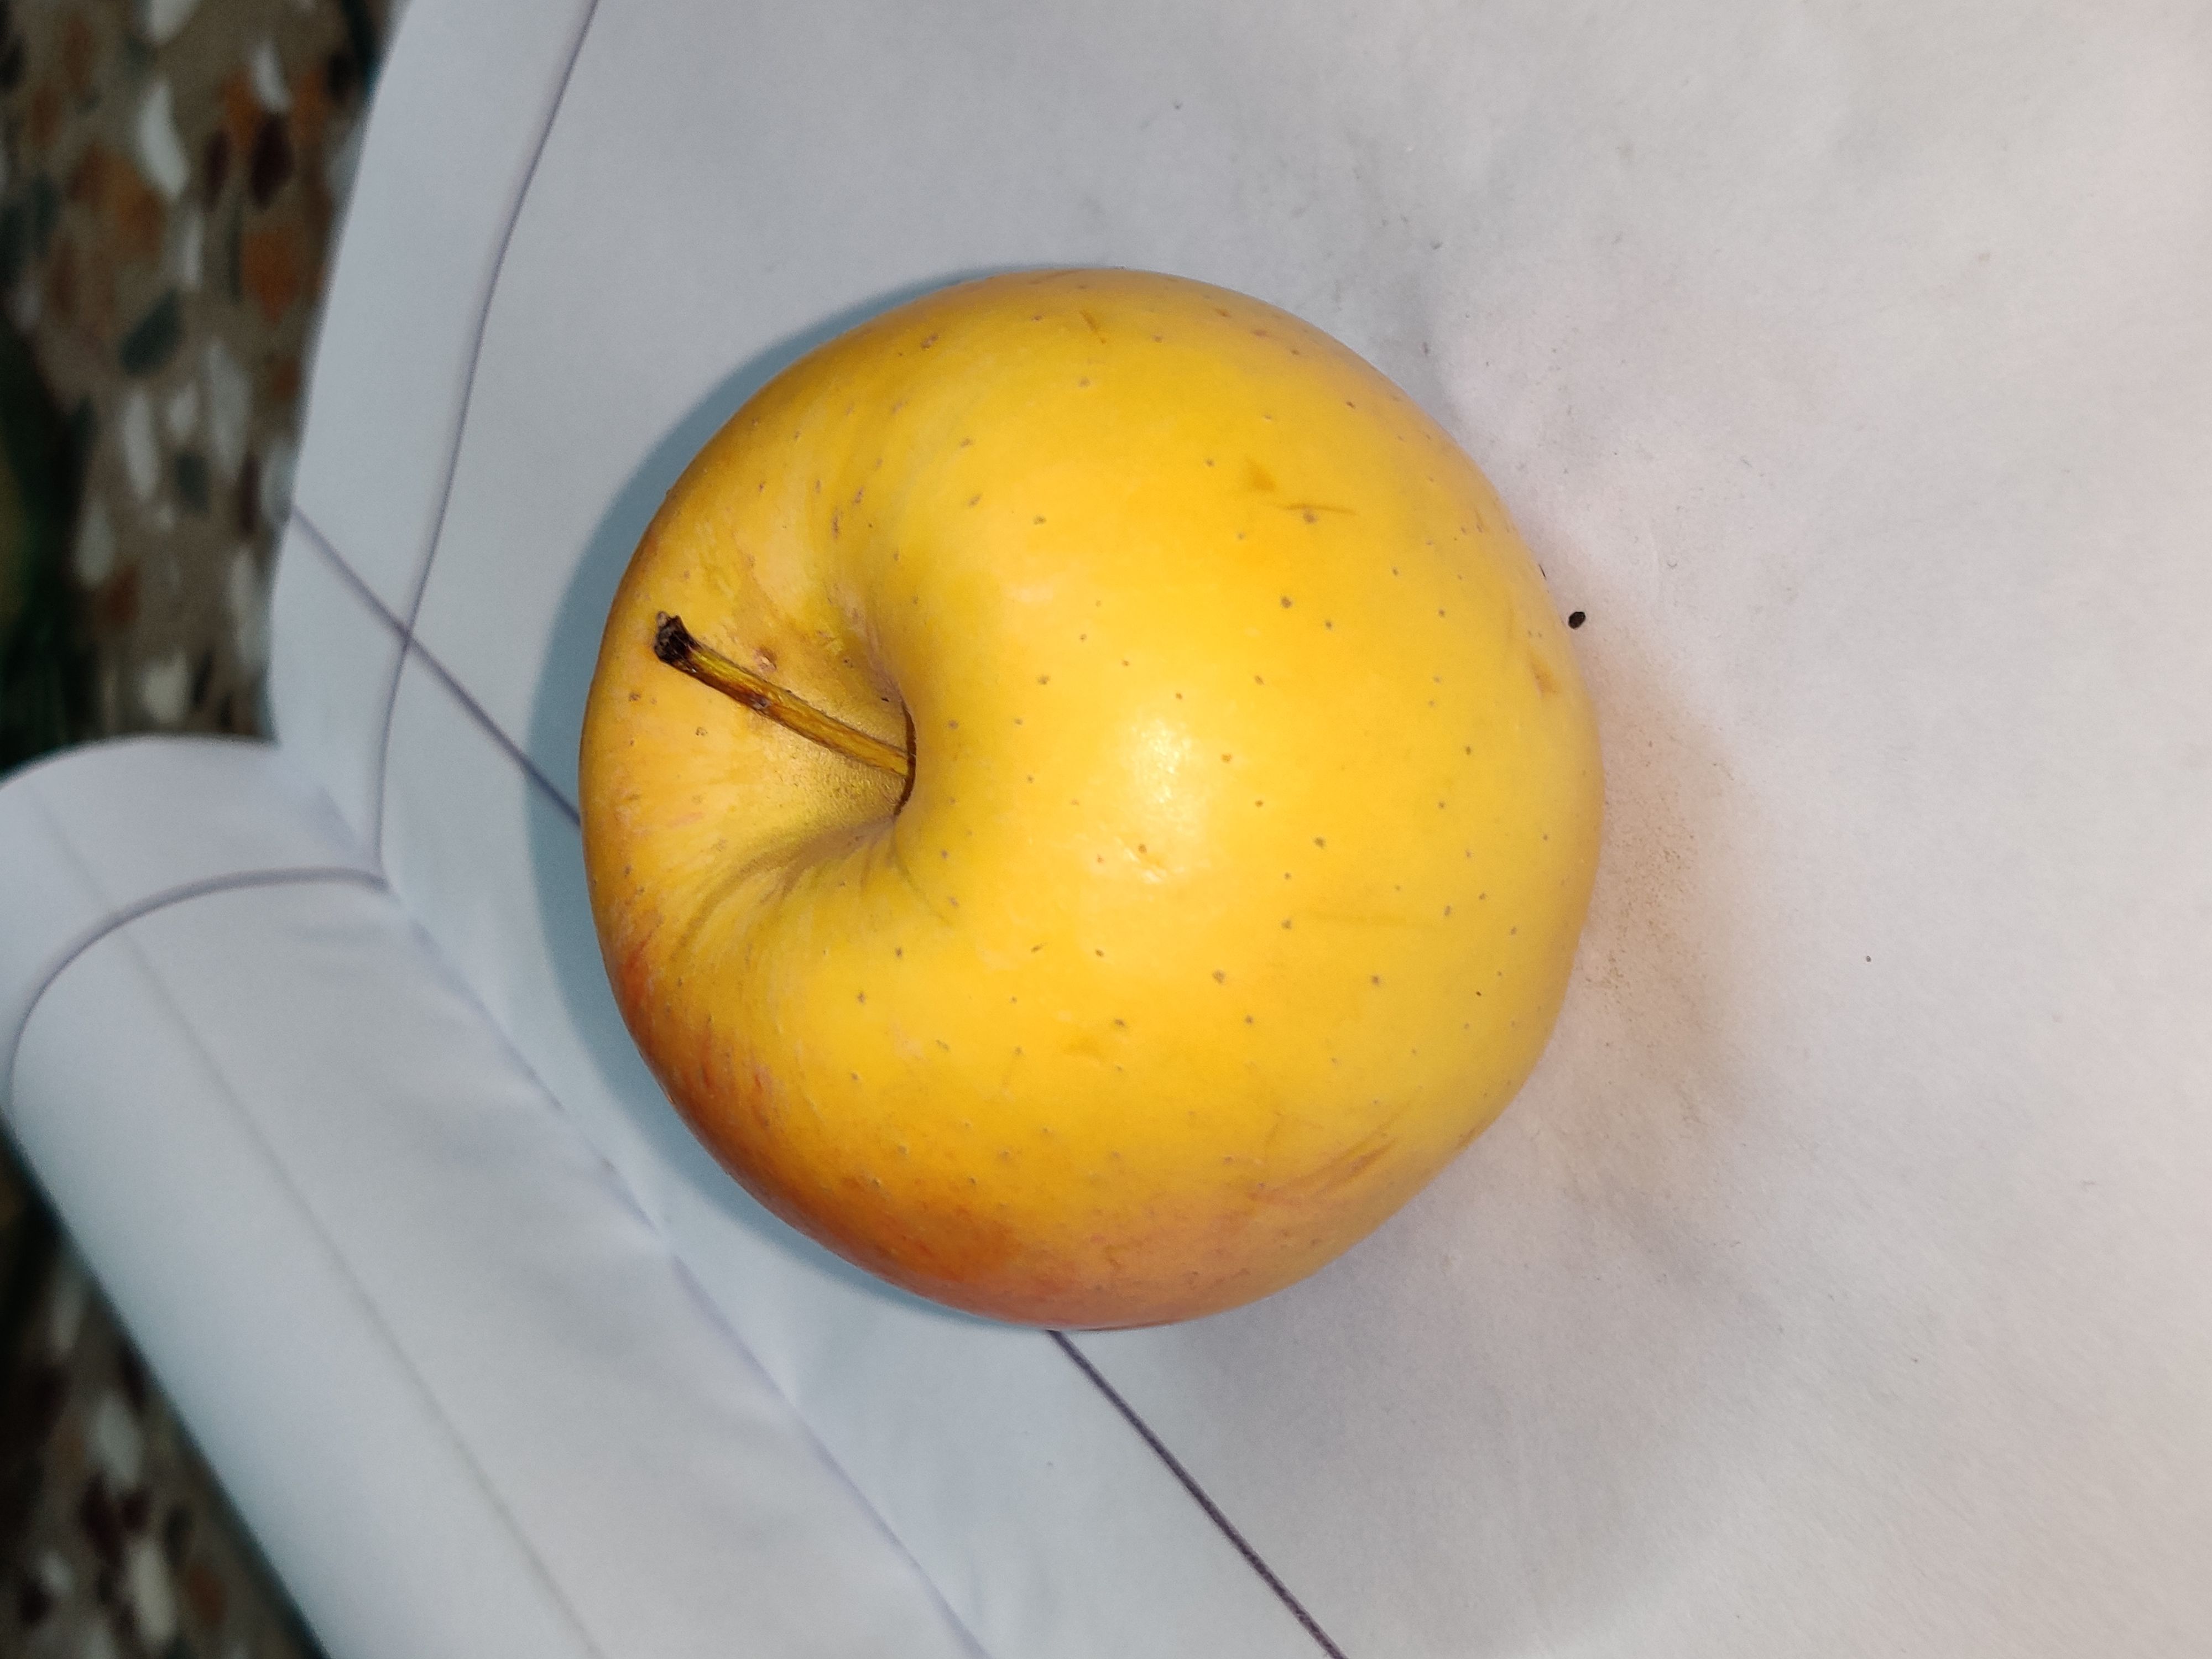
Fruit: apple
Grade: 1st-grade